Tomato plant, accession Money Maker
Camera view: tilt-top (135 deg); turntable rotation: 210 degrees
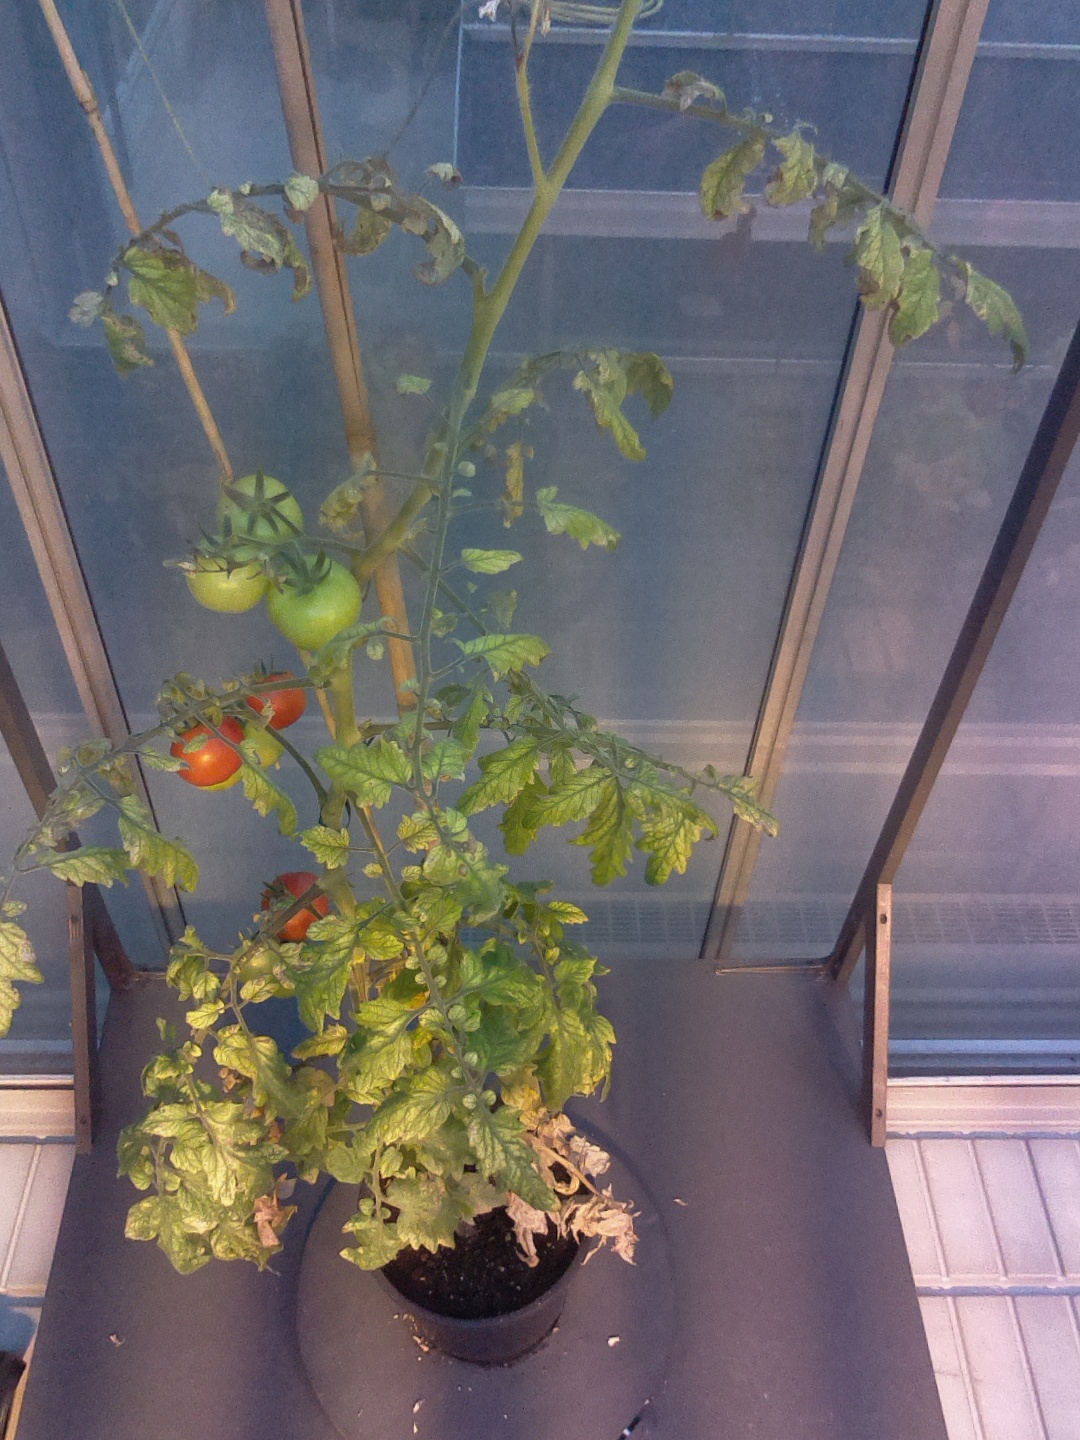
BBCH growth stage 83: 30%-40% of fruits show typical fully ripe color